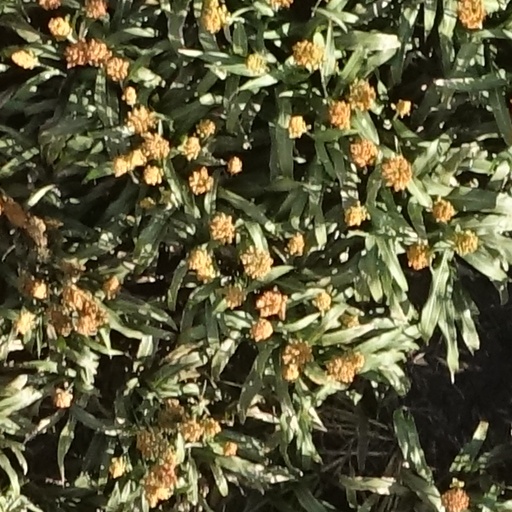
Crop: sorghum